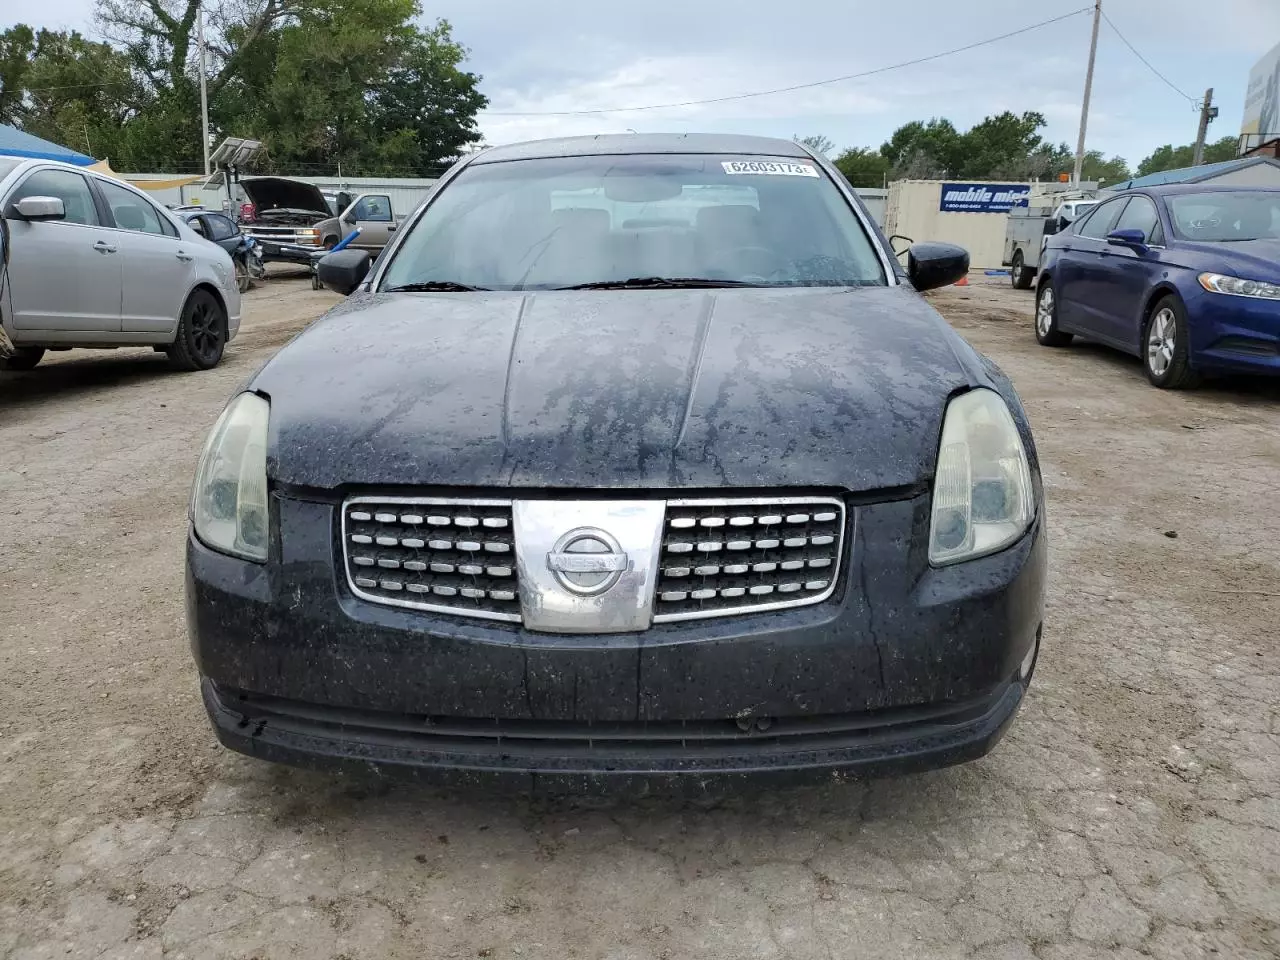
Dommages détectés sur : capot, pare-brise avant, aile avant droite, aile avant gauche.
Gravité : mineur